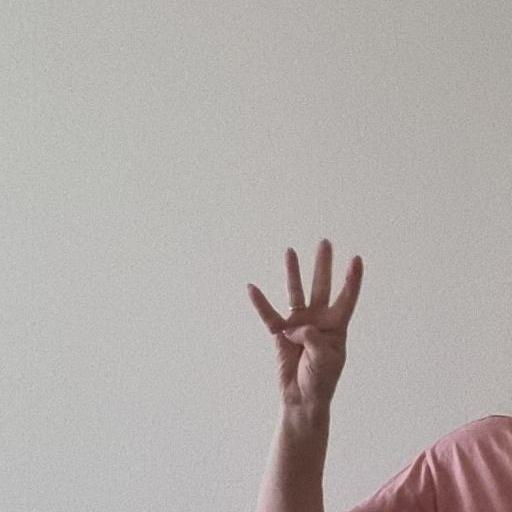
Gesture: four